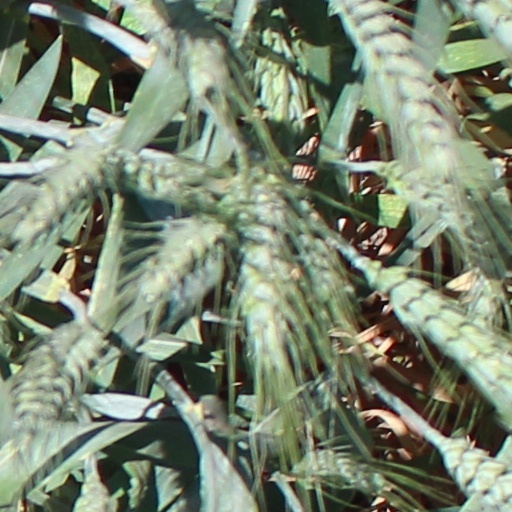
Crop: wheat